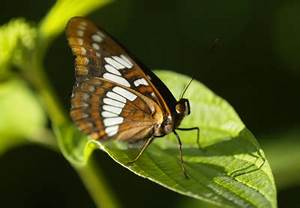
Label: farfalla